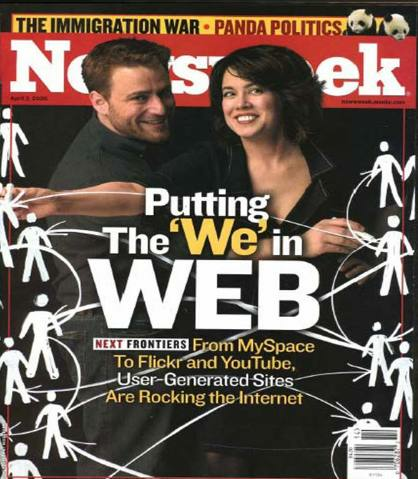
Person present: Yes